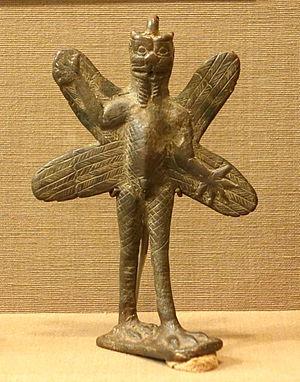
Pazuzu est une divinité secondaire de la Mésopotamie du Iᵉʳ millénaire av. J.‑C., le roi des démons du vent. Il peut avoir un rôle malfaisant, mais est surtout connu par son aspect de divinité protectrice, servant à combattre diverses maladies, en particulier celles touchant les femmes enceintes qu'apporte la démone Lamashtu. Plusieurs représentations de ce démon sont connues, ainsi que diverses inscriptions mettant en exergue son rôle protecteur, dont des incantations. Pazuzu a acquis une renommée à partir des années 1970 en raison de sa présence dans le film L'Exorciste et ses suites, puis dans diverses œuvres de cinéma, de bande dessinée, de musique ou dans des jeux vidéo.